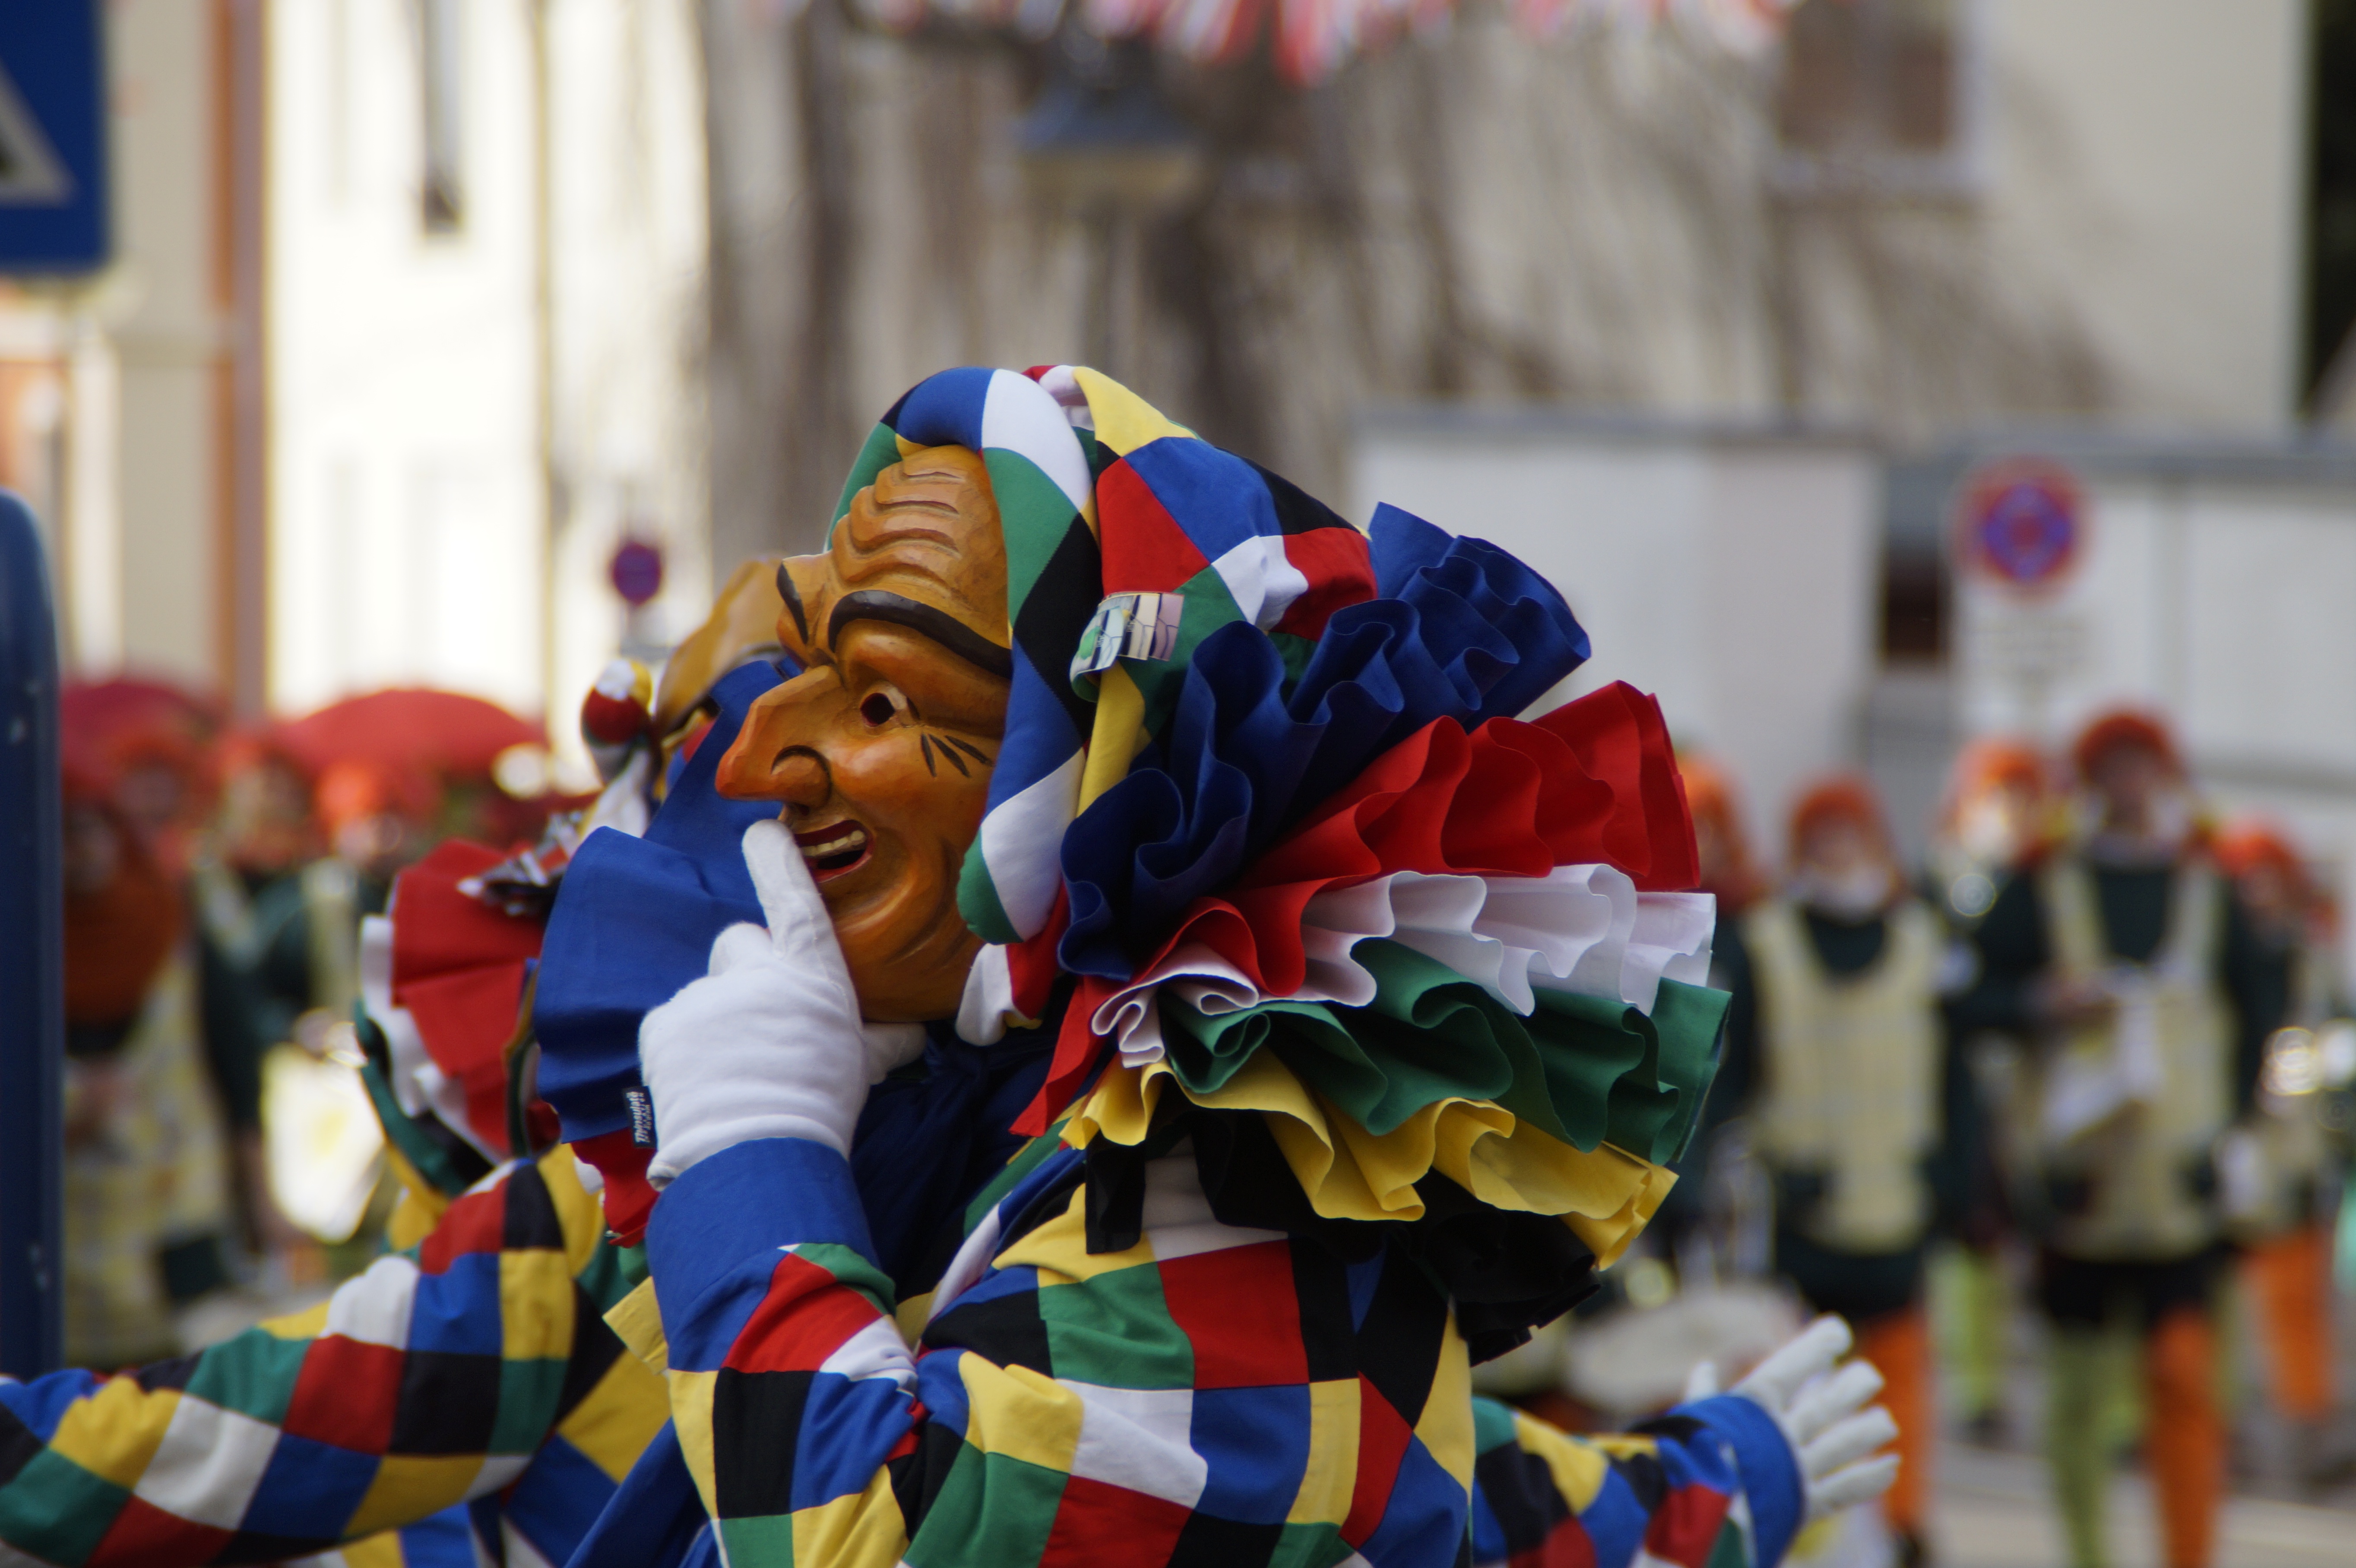
carnival, color, clown, festival, mask, figure, move, funny, germany, carved, event, custom, tradition, costume, masquerade, holzfigur, panel, friendly, harlequin, customs, baden w rttemberg, fool, winter drive, fasnet, fools jump, swabian alemannic, haes, haestraeger, guild group, strassenfasnet, wooden mask, fools guild